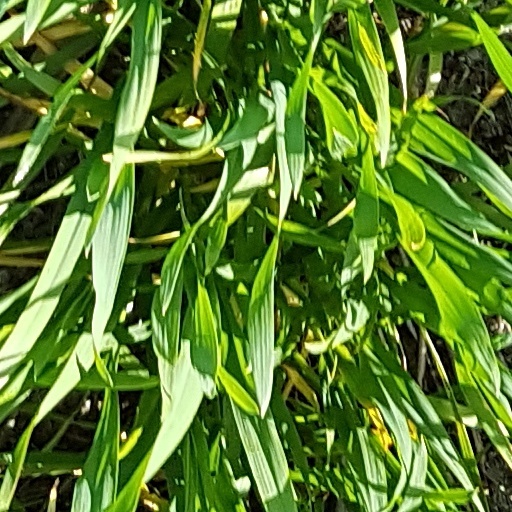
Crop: wheat